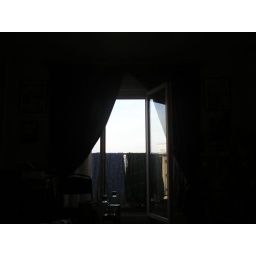
open window in my aunts house